Godfrey Lowell Cabot

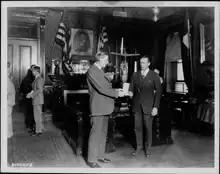
Godfrey Cabot (left) presenting a trophy to Secretary of the Navy

Cabot founded Godfrey L. Cabot, Inc. and its successor, Cabot Corporation, in 1882. It became an industrial empire which included carbon black plants and tens of thousands of acres of land rich in gas, oil, and other minerals; of pipeline; seven corporations with worldwide operations; three facilities for converting natural gas into gasoline; and a number of research laboratories.